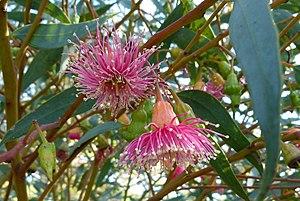
Jardin botanique Barcelone